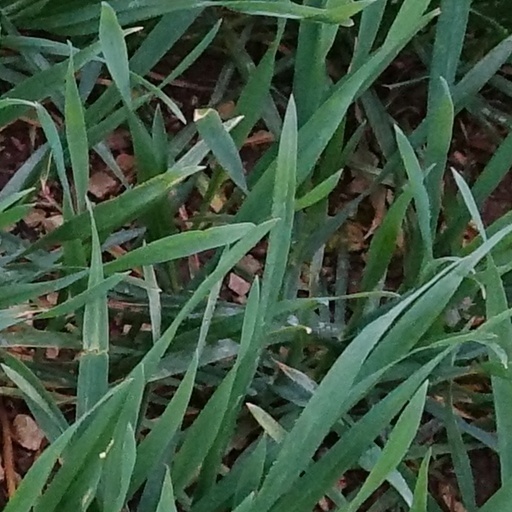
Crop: wheat